Canal Street (film)

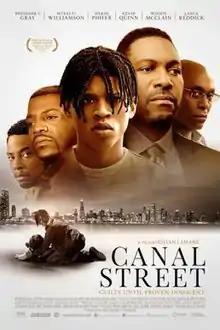
Film poster

Canal Street is a 2018 American drama thriller film directed by Rhyan LaMarr. The film was distributed by Smith Global Media and opened over Martin Luther King Jr. Day weekend. It was filmed in Chicago. "Canal Street" was screened at the American Black Film Festival.